Chukchi Plateau

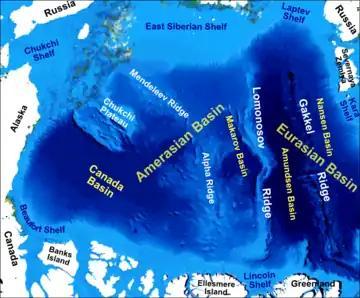
Location of the Chukchi Plateau in the Arctic Ocean

The Chukchi Plateau or Chukchi Cap is a large subsea formation extending north from the Alaskan margin into the Arctic Ocean. The ridge is normally covered by ice year-round, and reaches an approximate bathymetric prominence of 3,400 m with its highest point at 246 m below sea level. As a subsea ridge extending from the continental shelf of the United States north of Alaska, the Chukchi Plateau is an important feature in maritime law of the Arctic Ocean and has been the subject of significant geographic research. The ridge has been extensively mapped by the USCGC "Healy", and by the Canadian icebreaker CCGS "Louis S. St-Laurent" (with the "Healy") in 2011 and RV "Marcus Langseth", a National Science Foundation vessel operated by the Lamont–Doherty Earth Observatory of Columbia University.